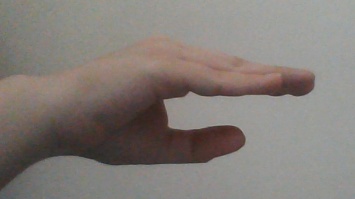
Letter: jeem